Chase Rice

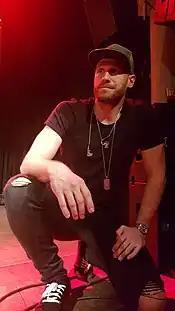
Rice in 2020

Chase Rice began playing guitar in college. He cites his father as the inspiration for his career, recalling his father saying "boy anyone can play guitar, but no one is gonna really listen to you until you start singing." He creates his albums based on the live shows he has and is building his career through performing. His first studio album, "Friday Nights & Sunday Mornings", was released on April 22, 2010. This 13-track album includes the first song he ever wrote/recorded, "Larger Than Life", which is about the passing of his father. This is the only full-length album Rice has released that is not available for digital purchase or streaming.